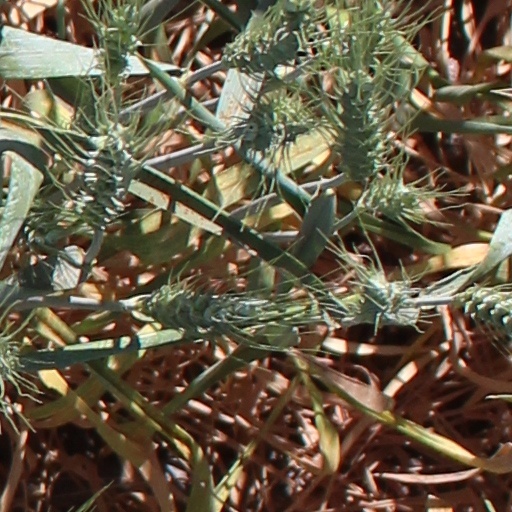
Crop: wheat